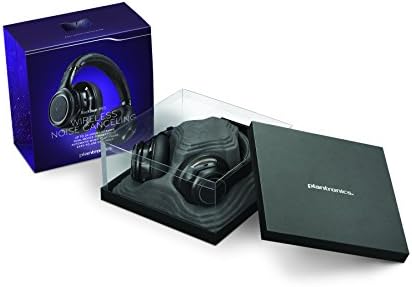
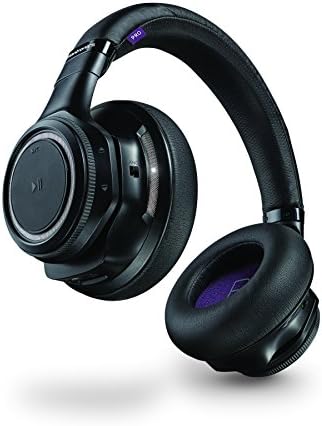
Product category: headphones
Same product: yes